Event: Nepal Earthquake
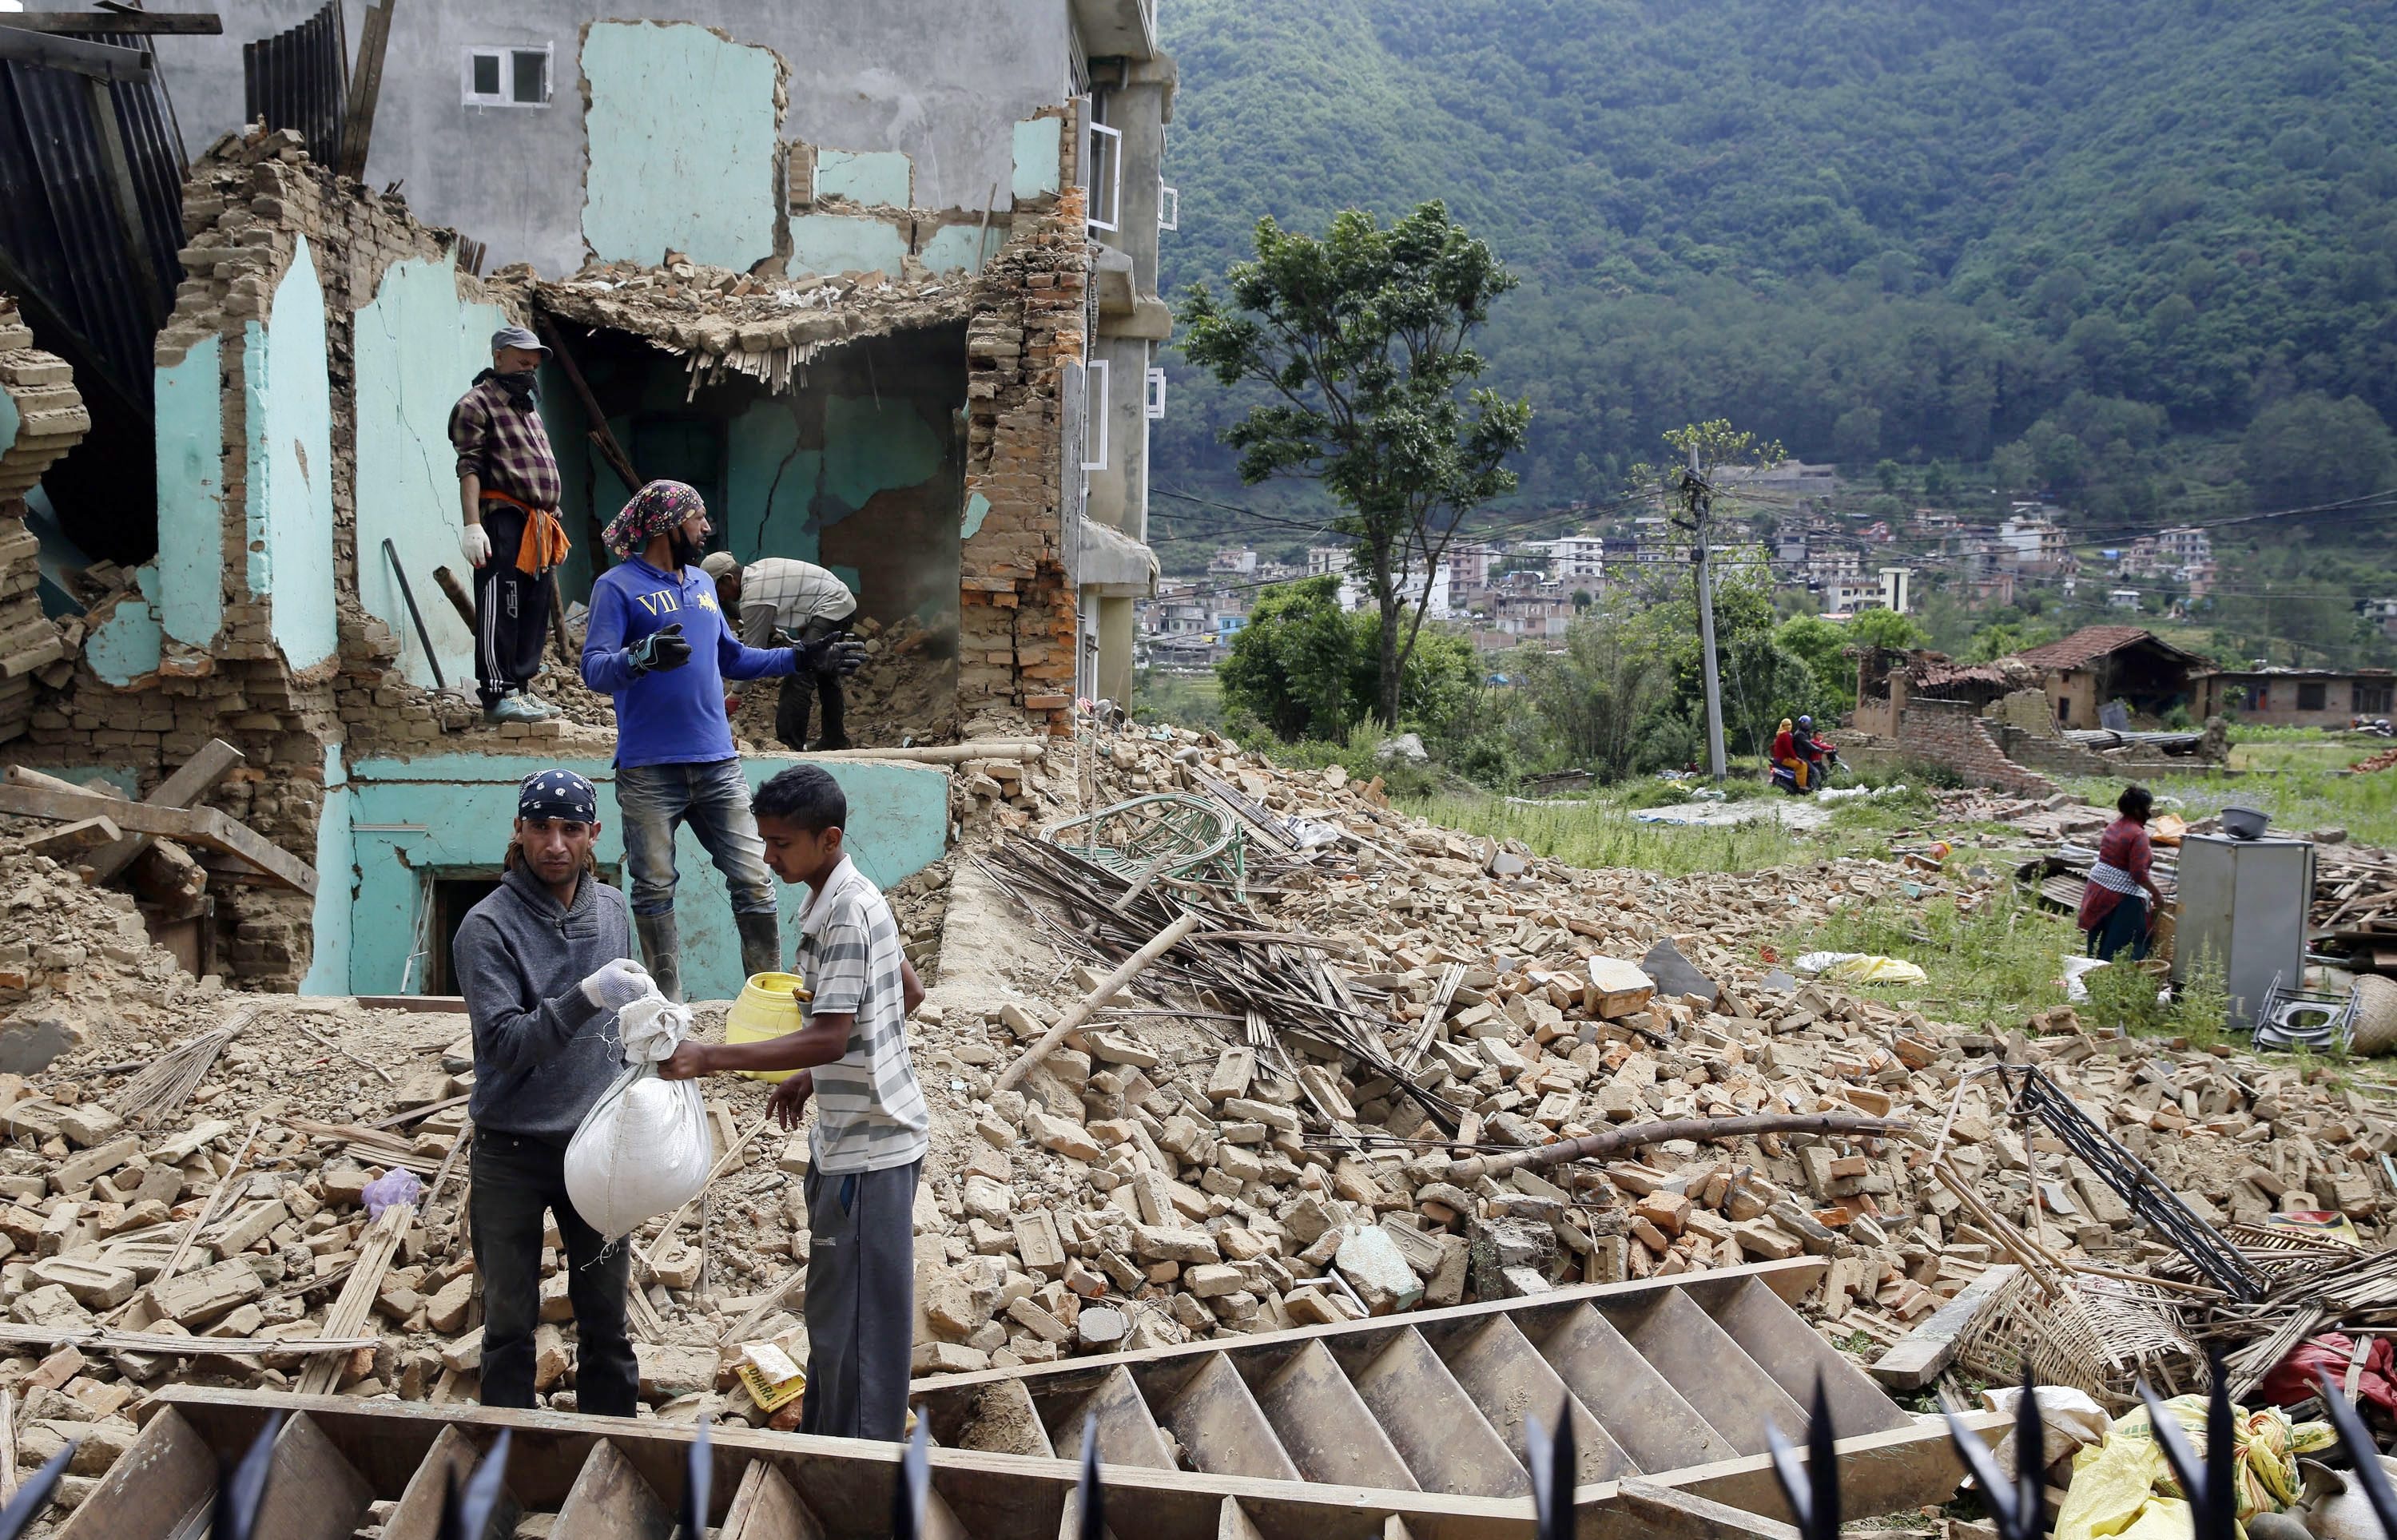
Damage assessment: damage